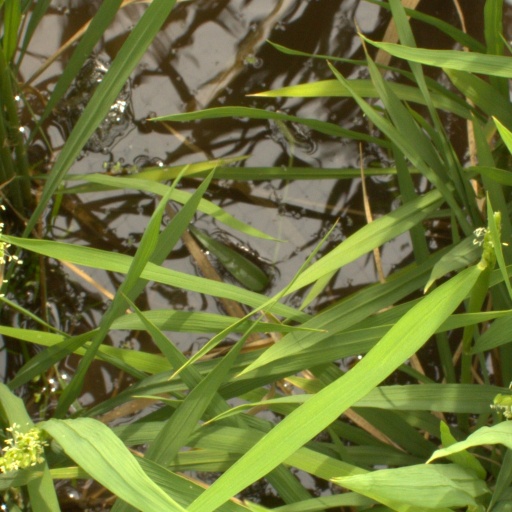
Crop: rice